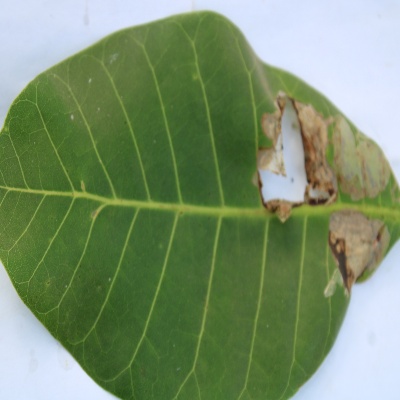
Crop: Cashew
Condition: anthracnose